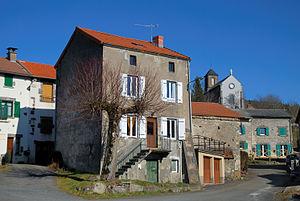
Saint-Genès-Champanelle est une commune française, située dans le département du Puy-de-Dôme en région d'Auvergne-Rhône-Alpes. Elle fait partie de l'aire urbaine de Clermont-Ferrand et est adhérente du parc naturel régional des volcans d'Auvergne.